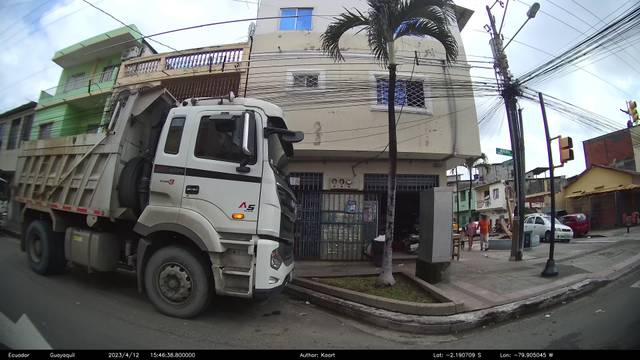
Region: Ecuador
Coordinates: -2.191, -79.905